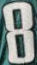
Number: 8